William J. Duane

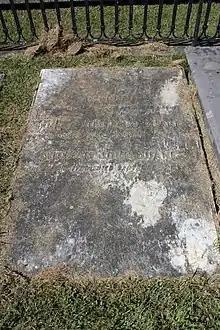
William J. Duane tombstone in Laurel Hill Cemetery

He died on September 27, 1865, in Philadelphia and was interred at Laurel Hill Cemetery.